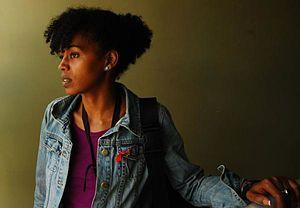
Photo de Aida Mulune
Aida Muluneh, née en 1974, est une photographe éthiopienne et une artiste contemporaine.